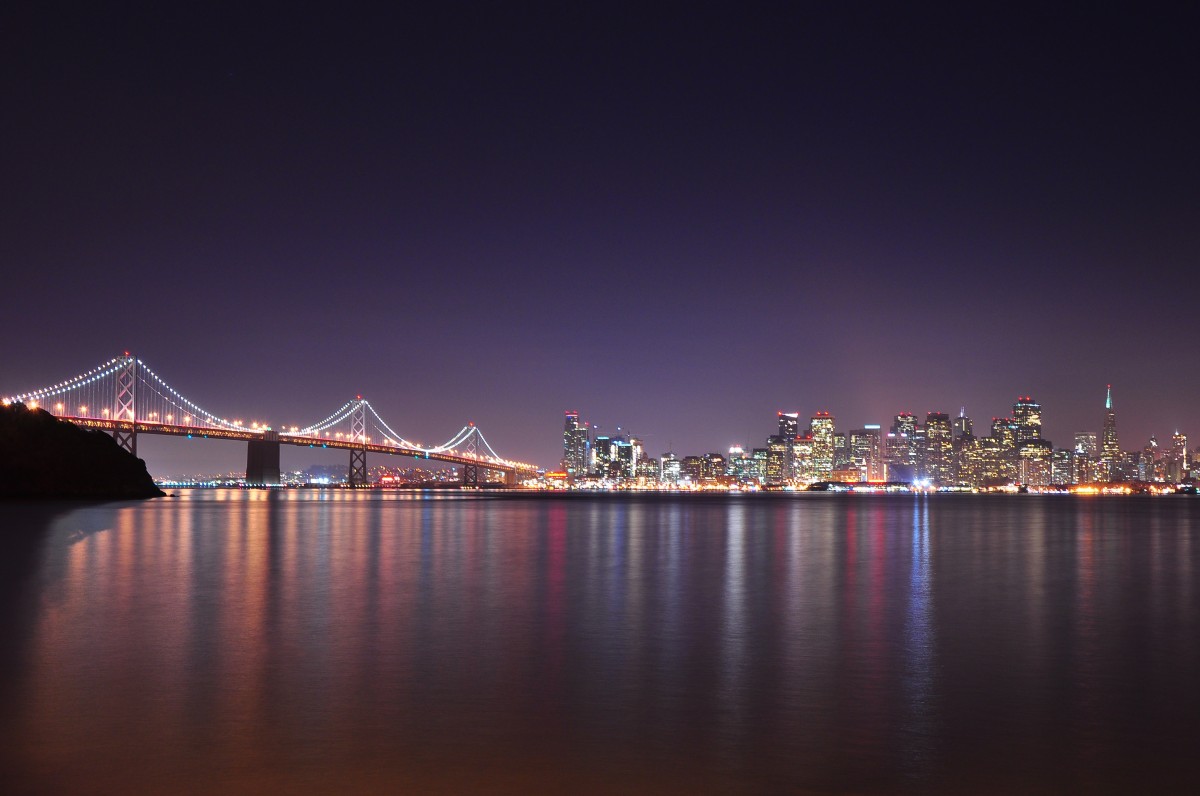
Tags: skyline, night, dawn, city, skyscraper, cityscape, panorama, san francisco, dusk, evening, reflection, bay bridge